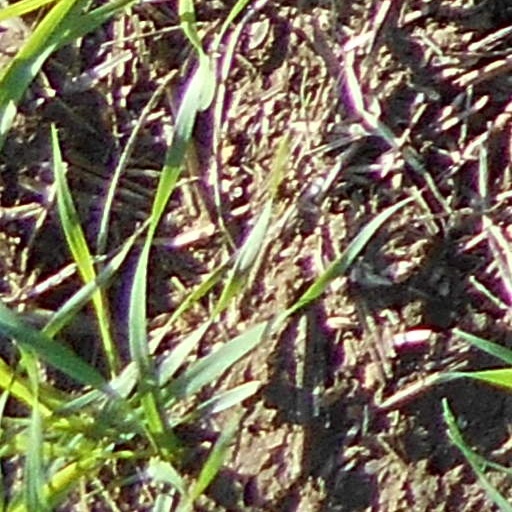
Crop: wheat